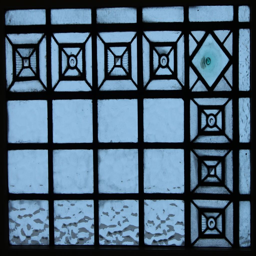
old glass work in the building